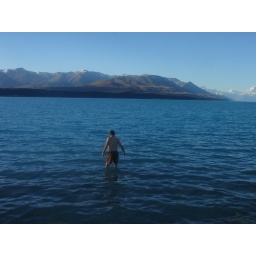
swimming in cold water at lake pukaki